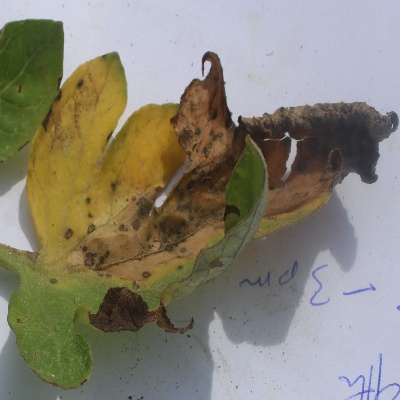
Crop: Tomato
Condition: leaf blight